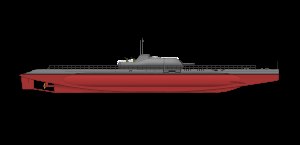
Franske flåde / Historie / 20. århundrede / Skibsbygning i årene mellem verdenskrigene
Undervandskrydseren Surcouf, som den så ud ved begyndelsen af 2. verdenskrig, hvor den stadig var verdens største undervandsbåd.
Den Franske flåde, officielt kaldt Marine nationale og ofte kaldt La Royale er den maritime del af det franske militær. Den består af et bredt udvalg af skibe, fra patruljebåde til missilbevæbnede fregatter, og den har et atomdrevet hangarskib og 10 atomdrevne undervandsbåde, hvoraf de fire er udrustet med interkontinentale missiler.